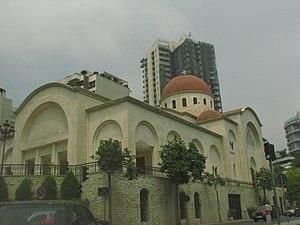
L'église Saint-Nicolas est une église grecque-orthodoxe du quartier de Rmeil au nord d'Achrafieh à Beyrouth, capitale du Liban. Consacrée à saint Nicolas, elle dépend de l'archéparchie de Beyrouth du Patriarcat orthodoxe d'Antioche et a donné son nom au secteur environnant. Le jardin Saint-Nicolas se trouve en face.
Rmeil est un quartier de Beyrouth, la capitale du Liban. Il se trouve à la limite nord d'Achrafieh.